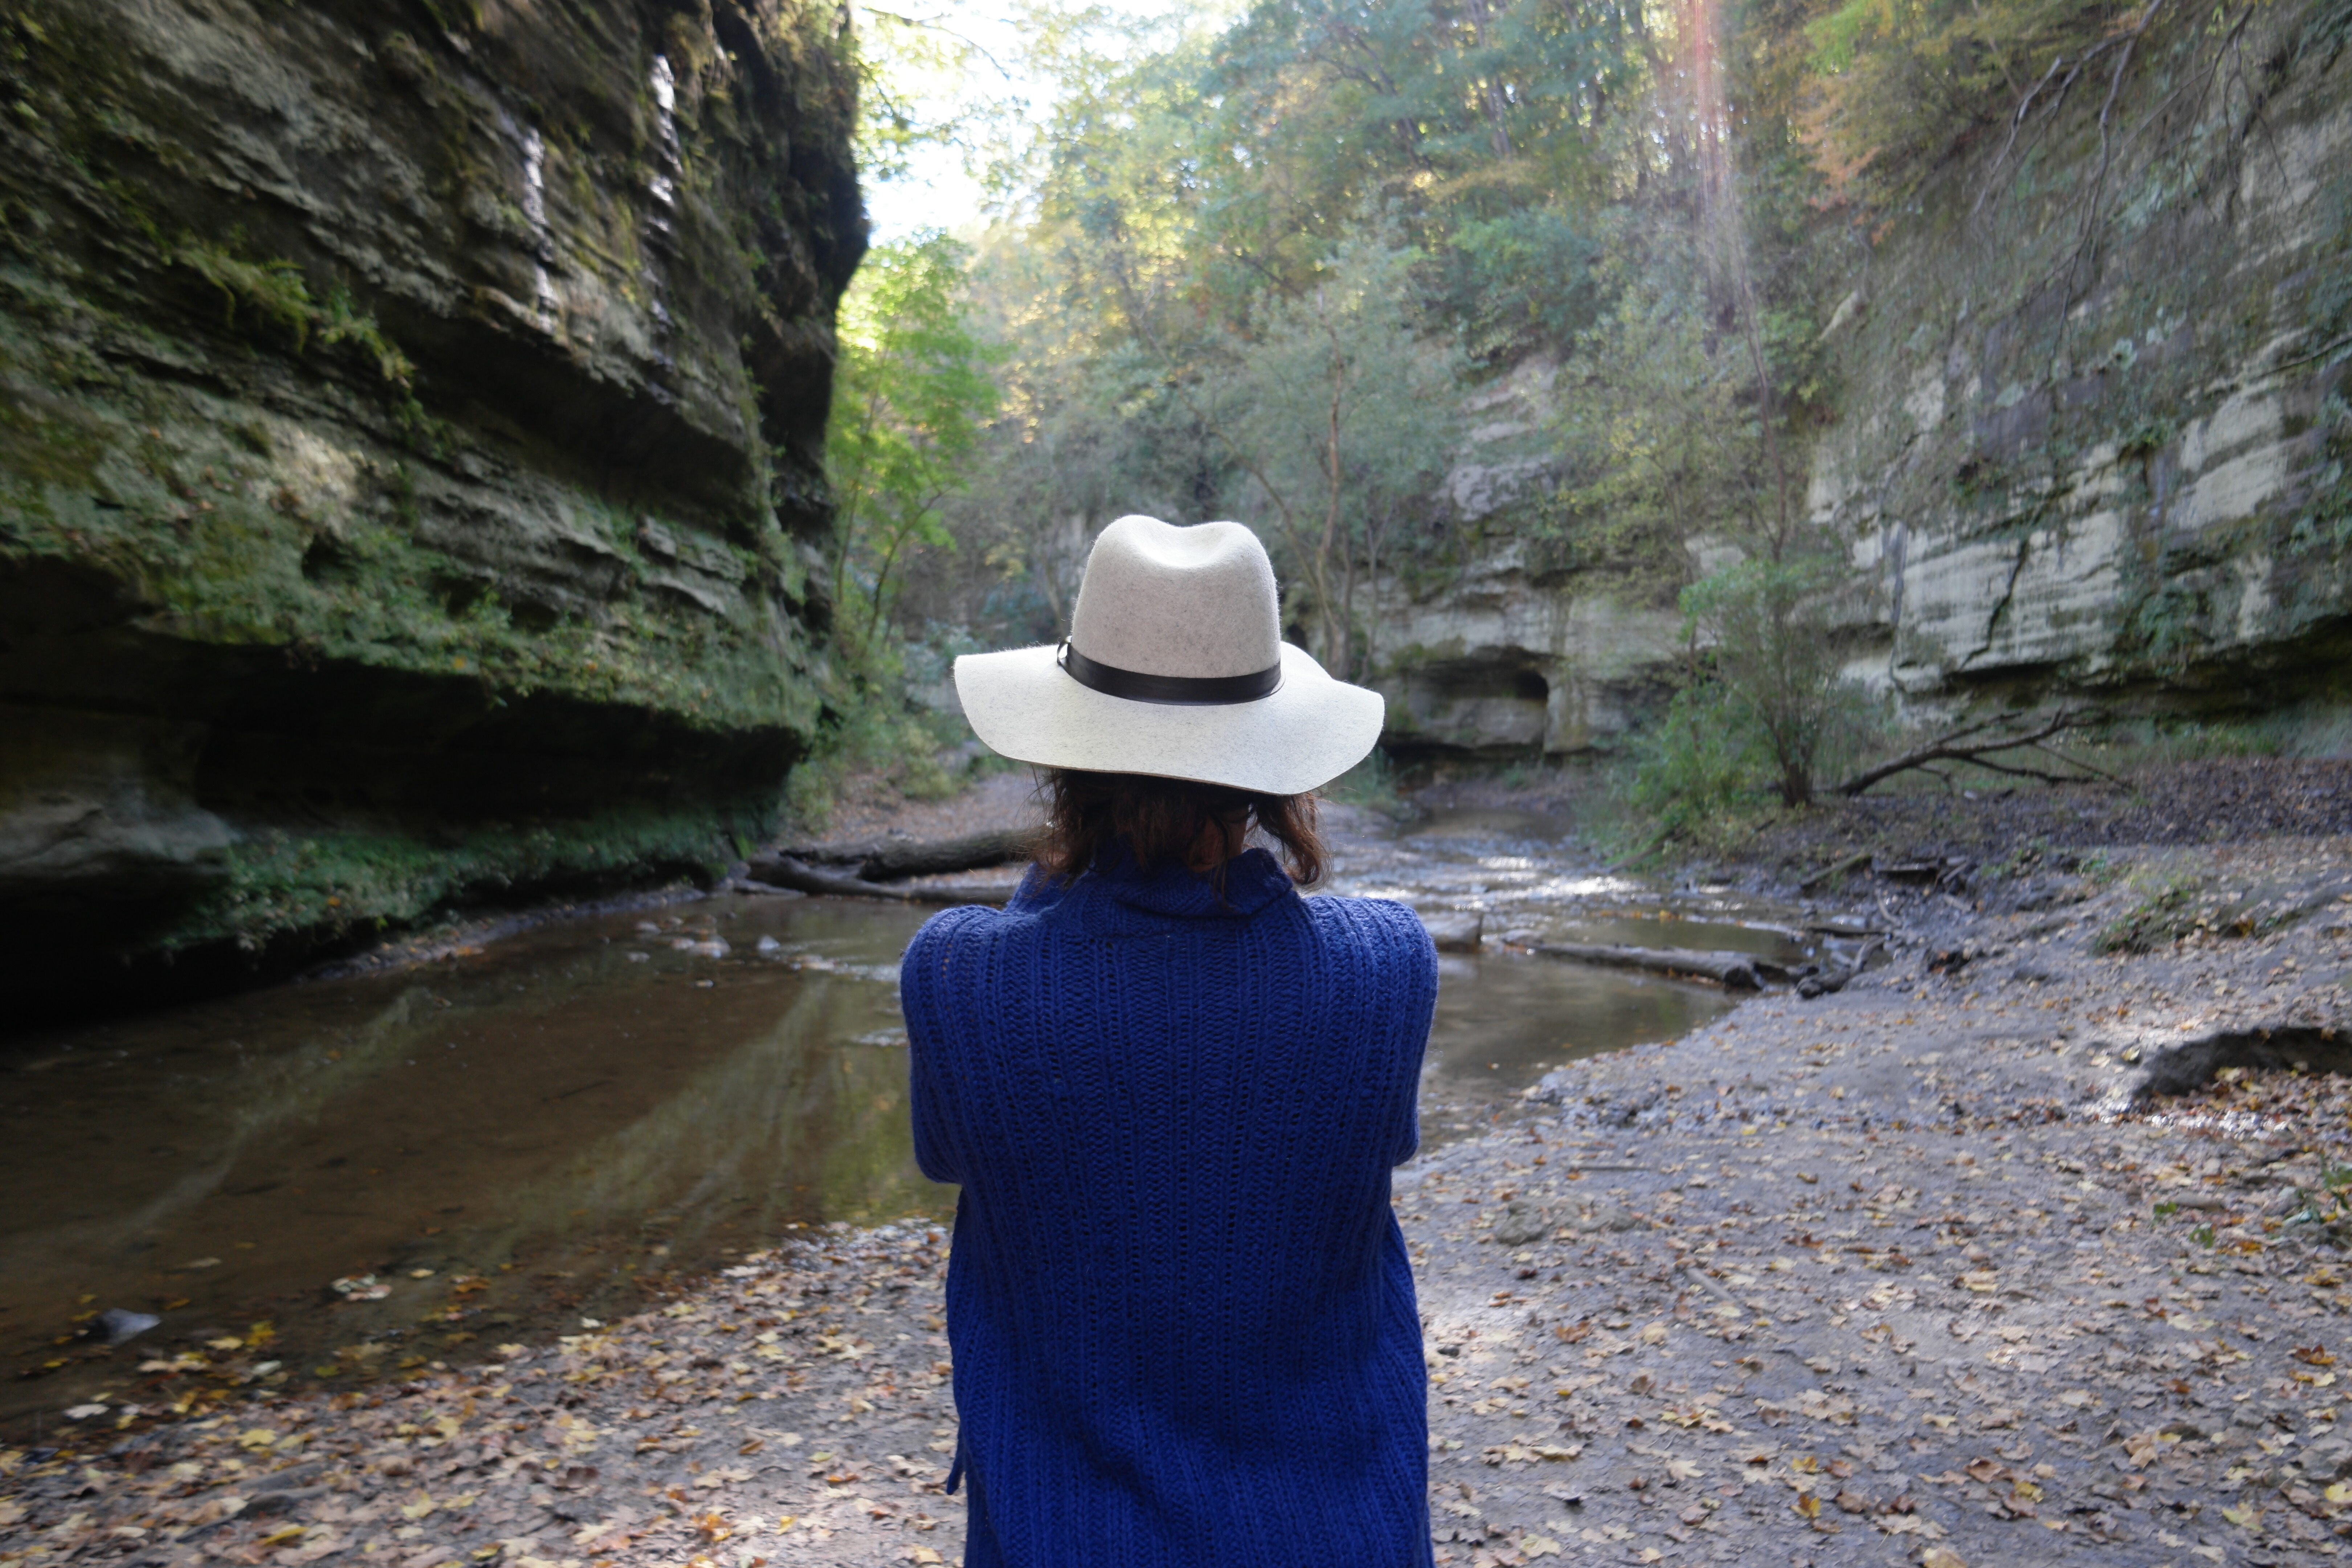
rock, walking, adventure, geology